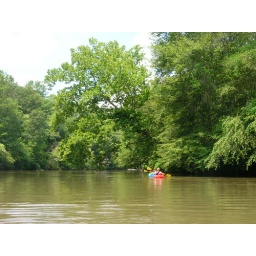
love how this tree is hanging over halfway across the river